Pad-mounted transformer

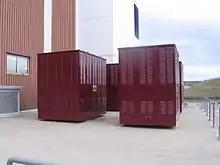
Large pad-mount transformers supplying power to a computer data center. No live wires are exposed.

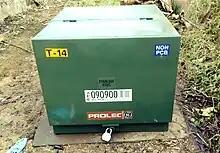
Padmounted transformers in Caguas, Puerto Rico.

A padmount or pad-mounted transformer is a ground-mounted electric power distribution transformer in a locked steel cabinet mounted on a concrete pad. Since all energized connection points are securely enclosed in a grounded metal housing, a padmount transformer can be installed in places that do not have room for a fenced enclosure. Padmount transformers are used with underground electric power distribution lines at service drops, to step down the primary voltage on the line to the lower secondary voltage supplied to utility customers. A single transformer may serve one large building or many homes.